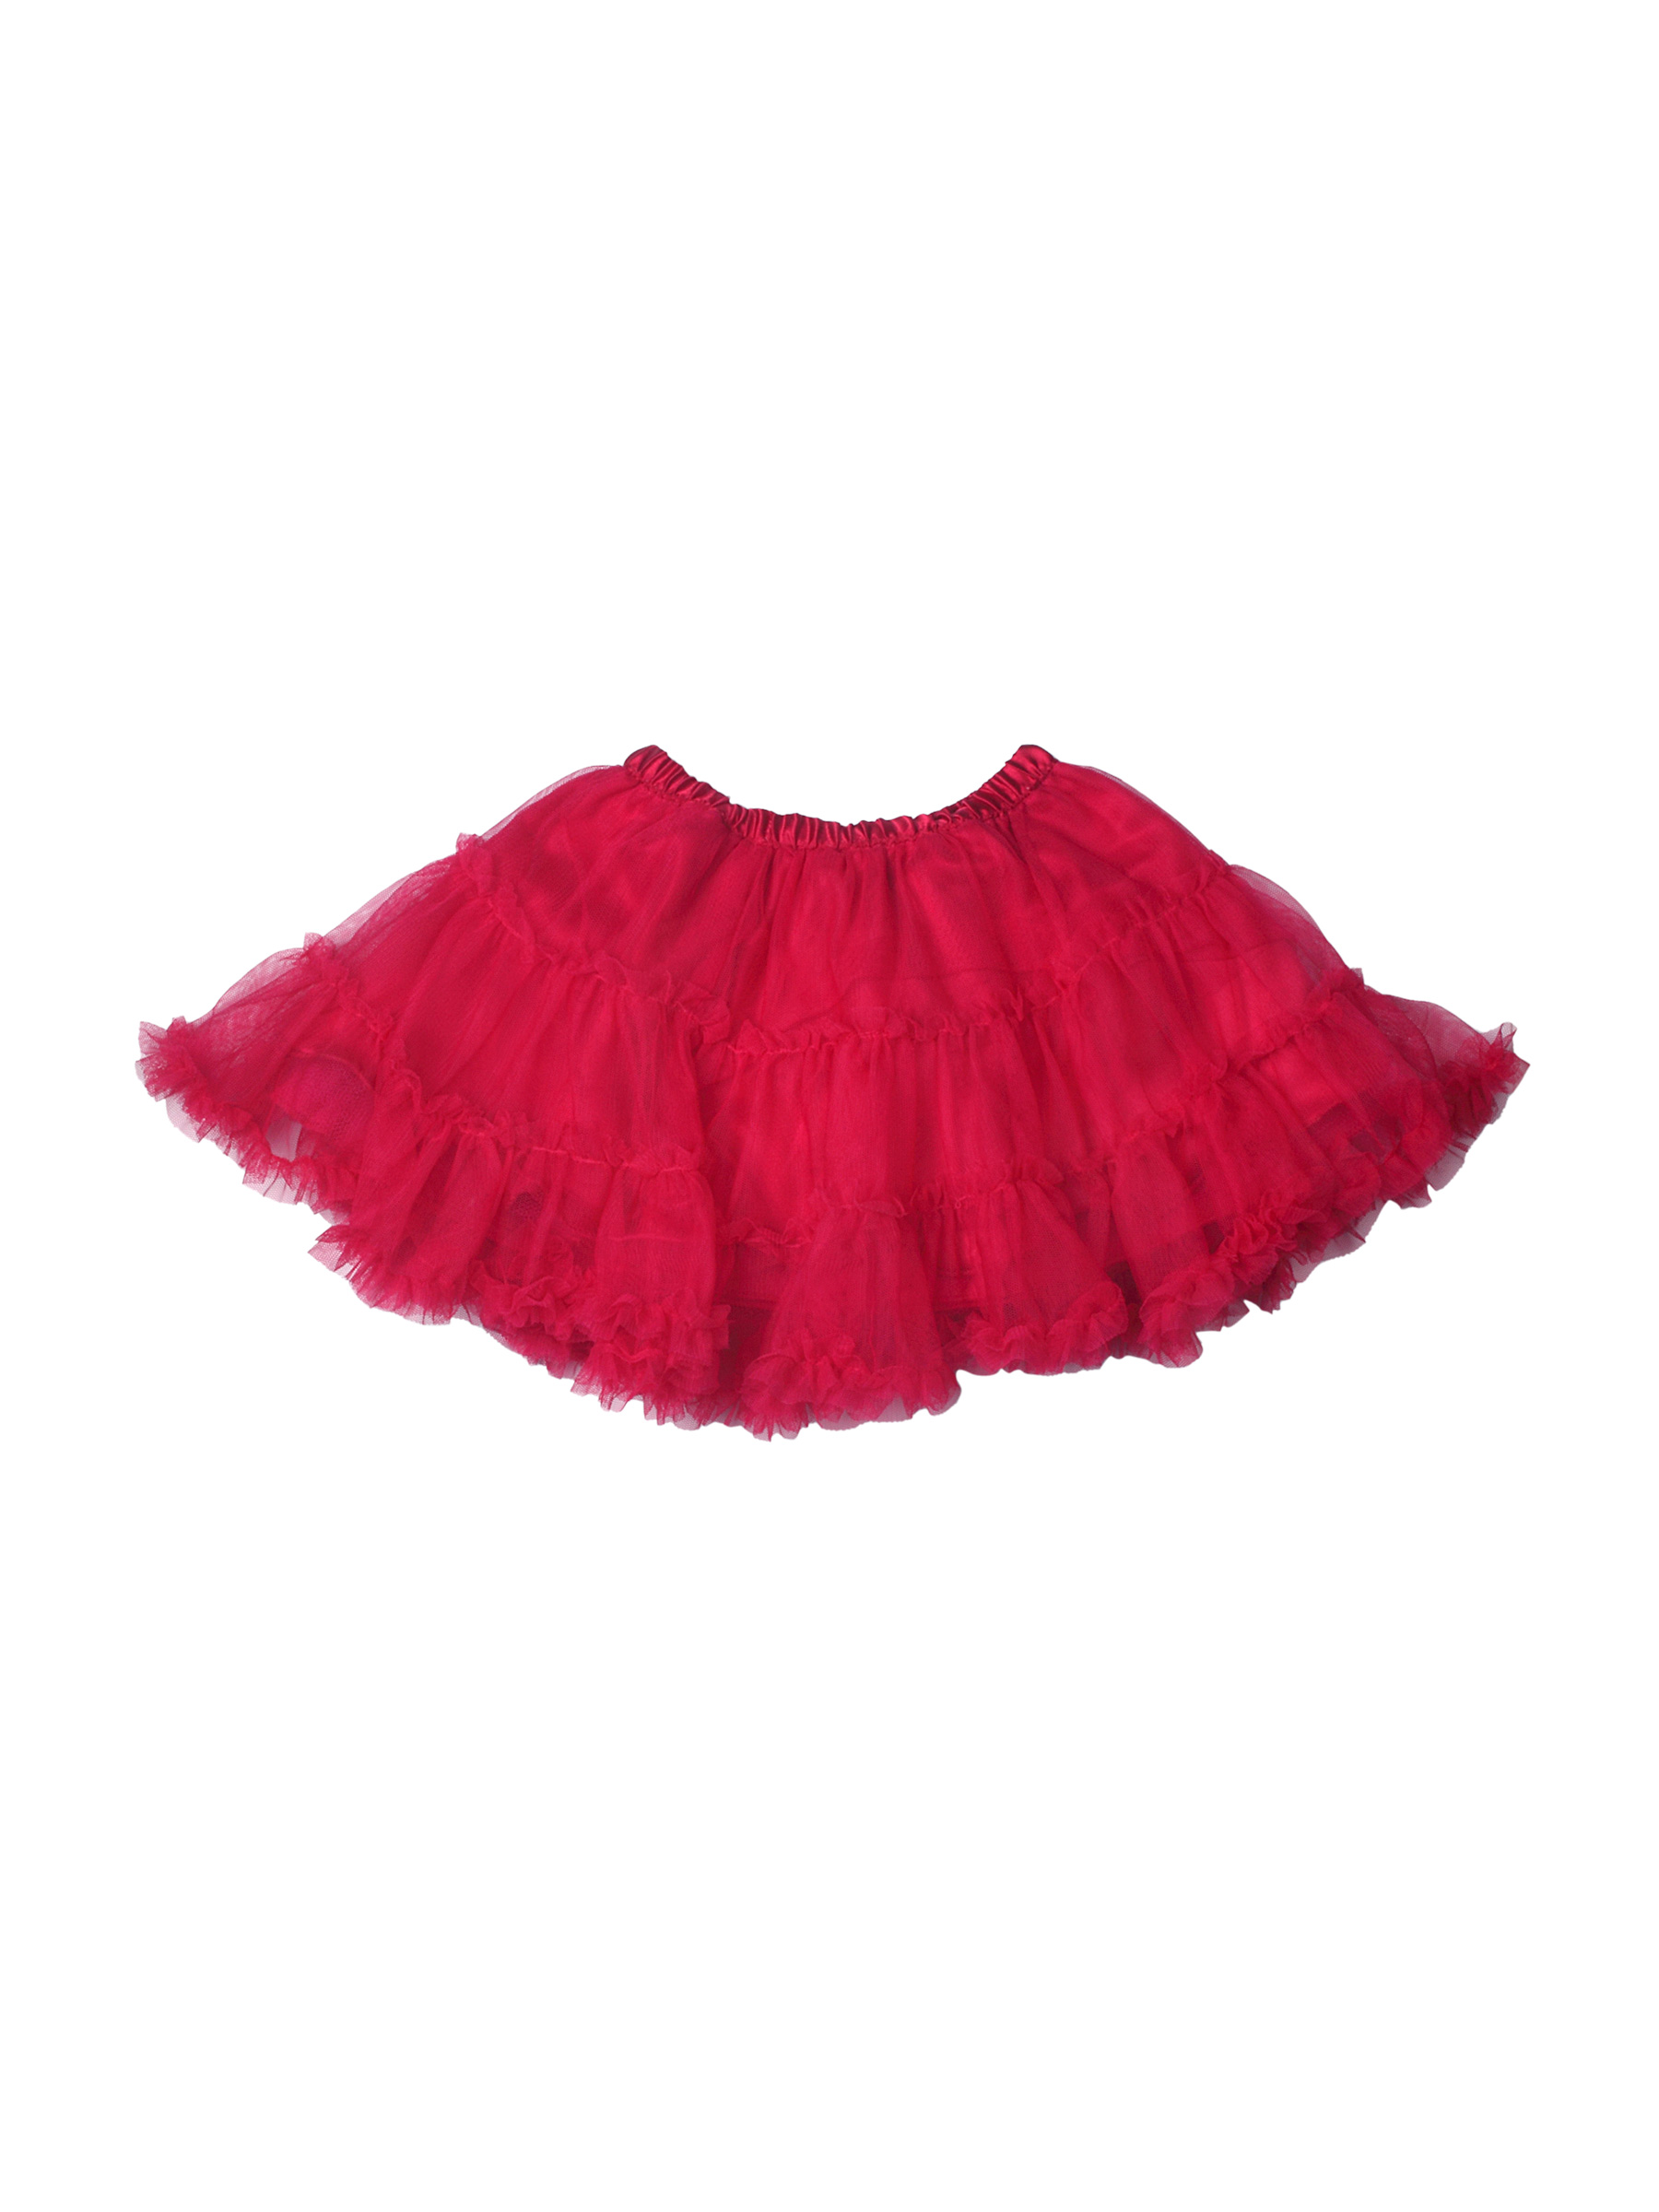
Gini and Jony Girls Red Skirt
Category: Apparel / Bottomwear / Skirts
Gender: Girls
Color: Red
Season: Summer 2012
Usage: Casual